Red House (Manhattan)

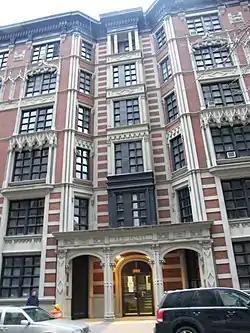

The Red House is a 1903 apartment building on the Upper West Side of Manhattan in New York City. It was built on land owned by Canadian architect R. Thomas Short of the Beaux-Arts firm, Harde & Short. He and his firm designed and built the building in a free eclectic mix of French late Gothic and English Renaissance motifs, using red brick and limestone with bold black-painted mullions in the fenestration. The salamander badge of Henri II appears high on the flanking wings and in the portico frieze. The center is recessed, behind a triple-arched screen.